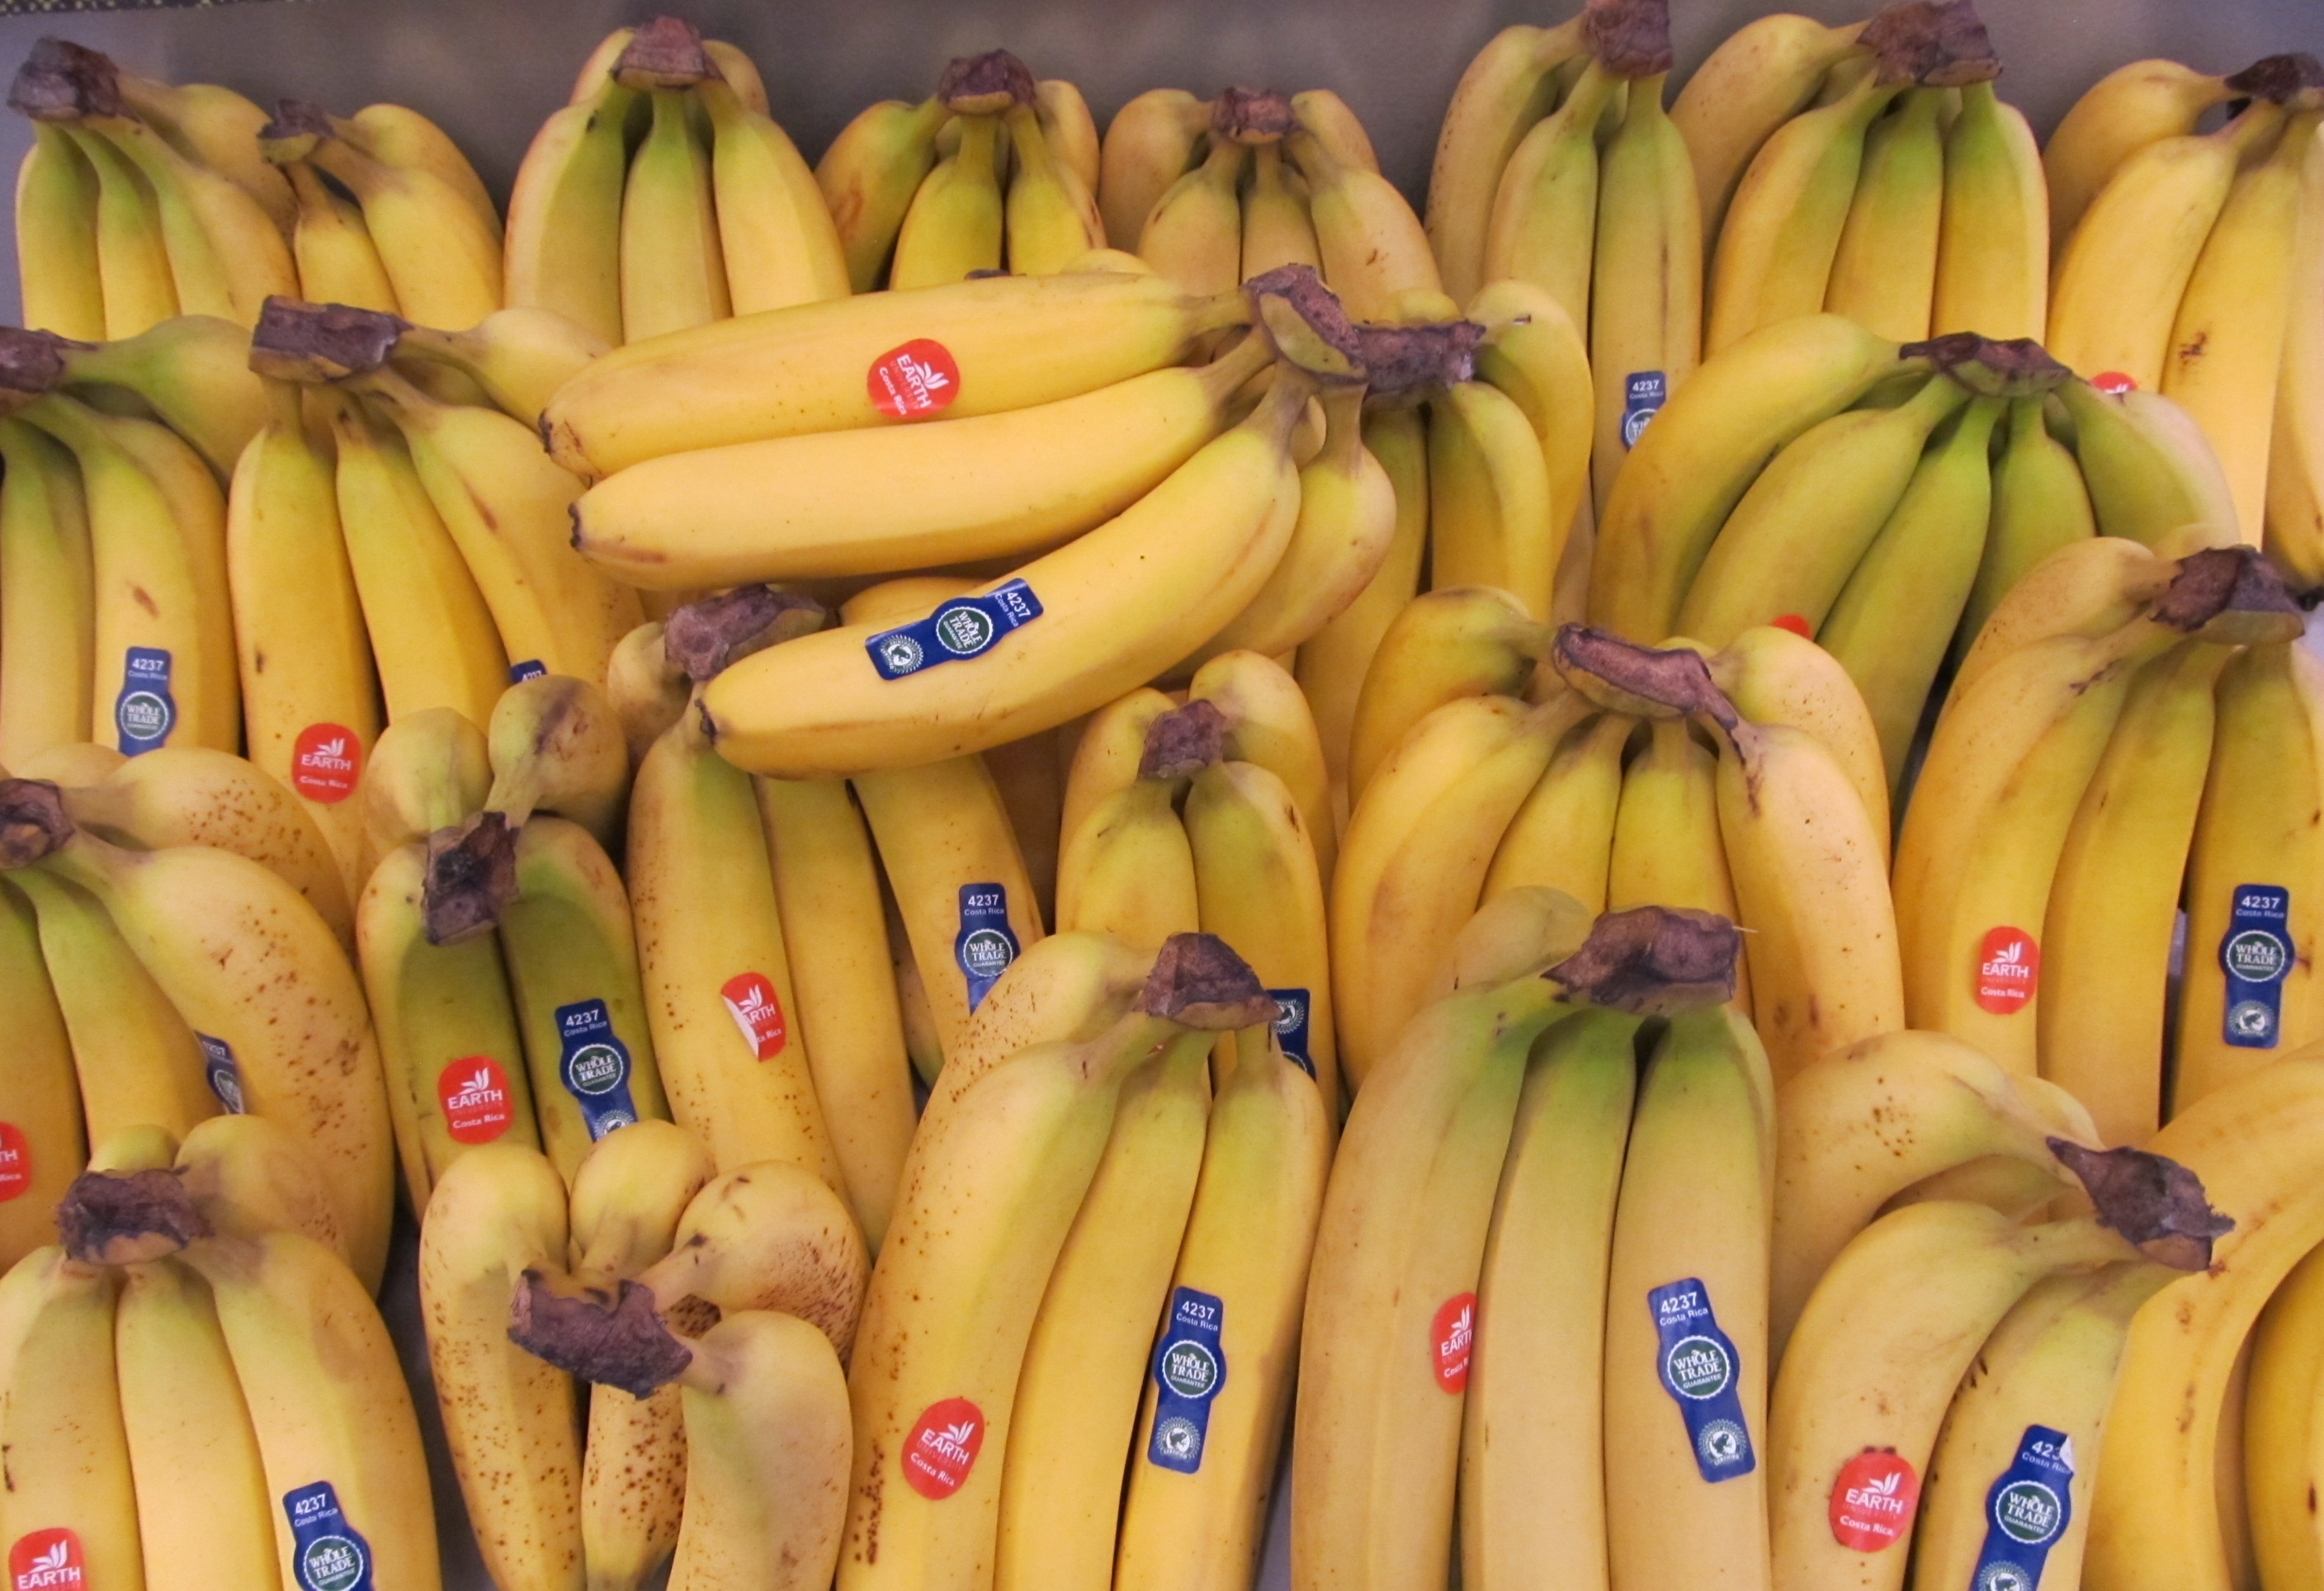
plant, fruit, ripe, food, produce, fresh, yellow, banana, healthy, bananas, raw, flowering plant, land plant, banana family, cooking plantain